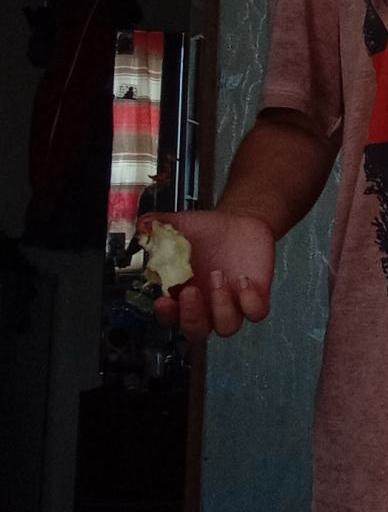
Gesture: no_gesture